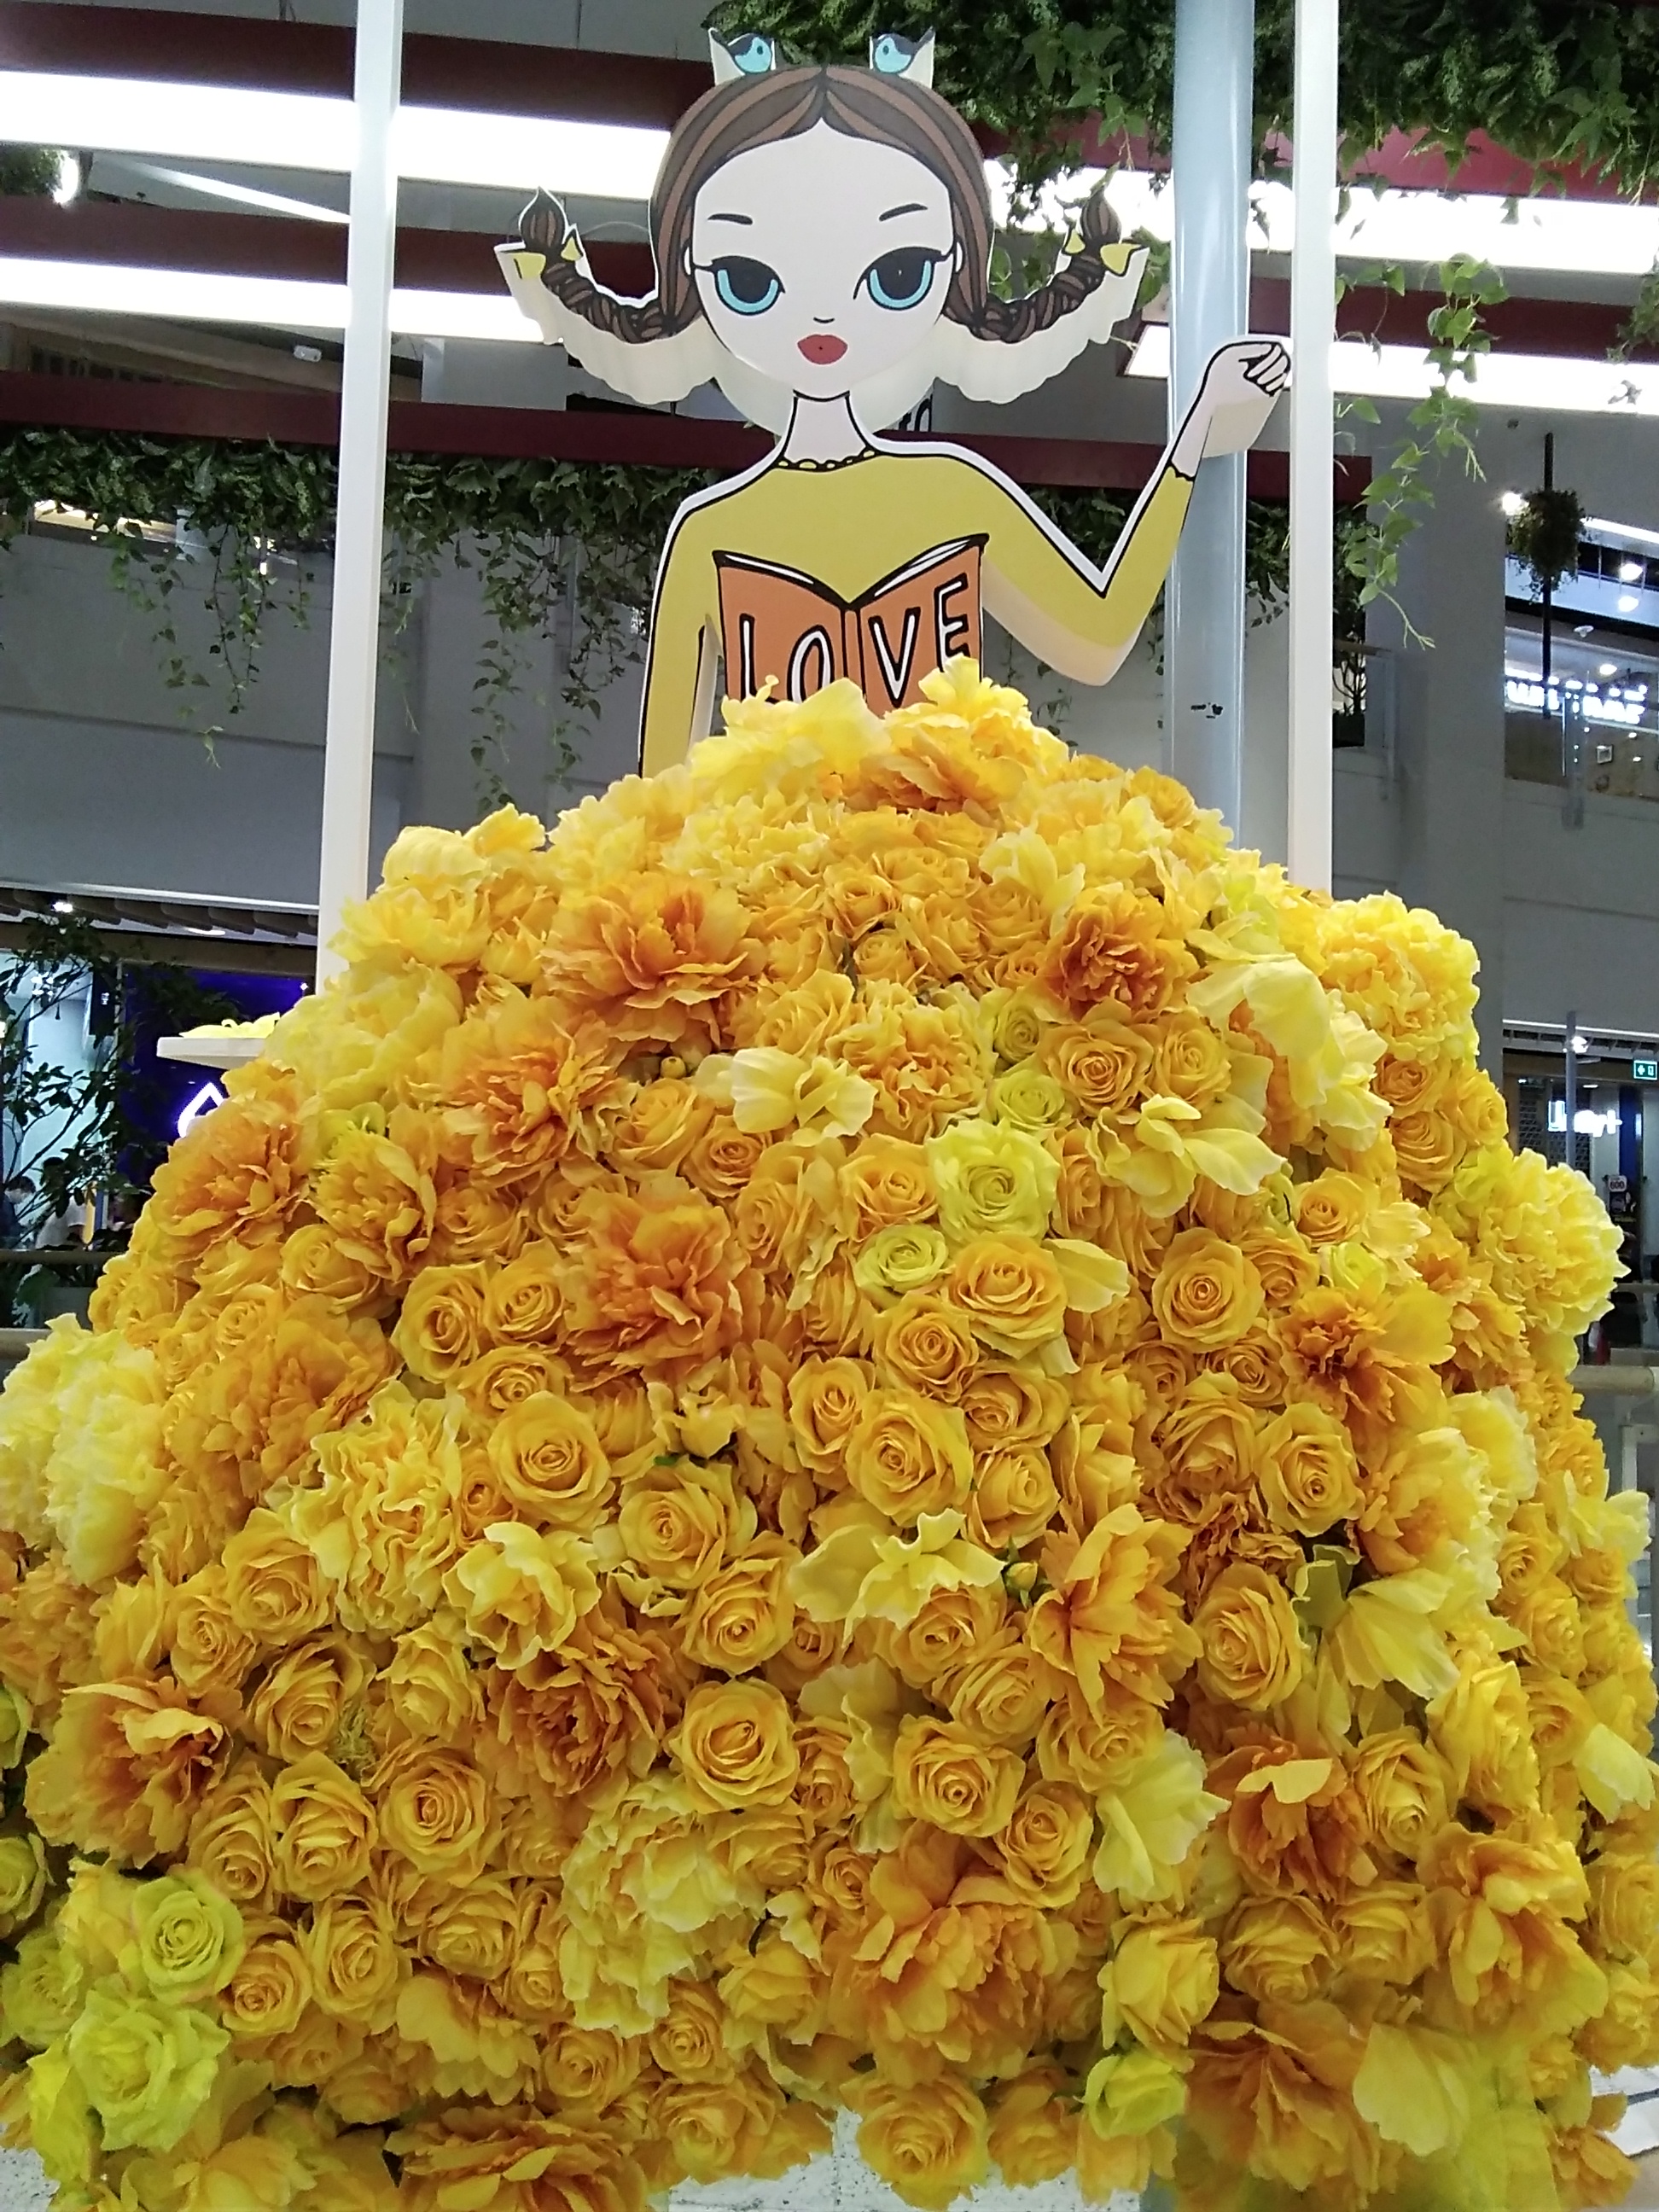
art, design, interior, decoration, shopping, city, urban, lifestyle, building, architectural design, mall, flowers, yellow, yellow roses, love, artistic, colorful, flower, plant, floristry